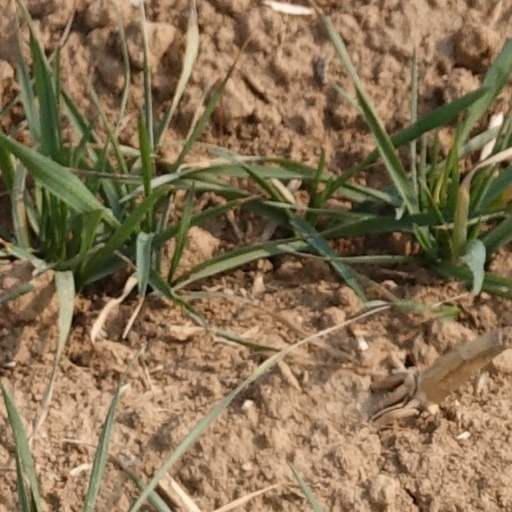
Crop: wheat